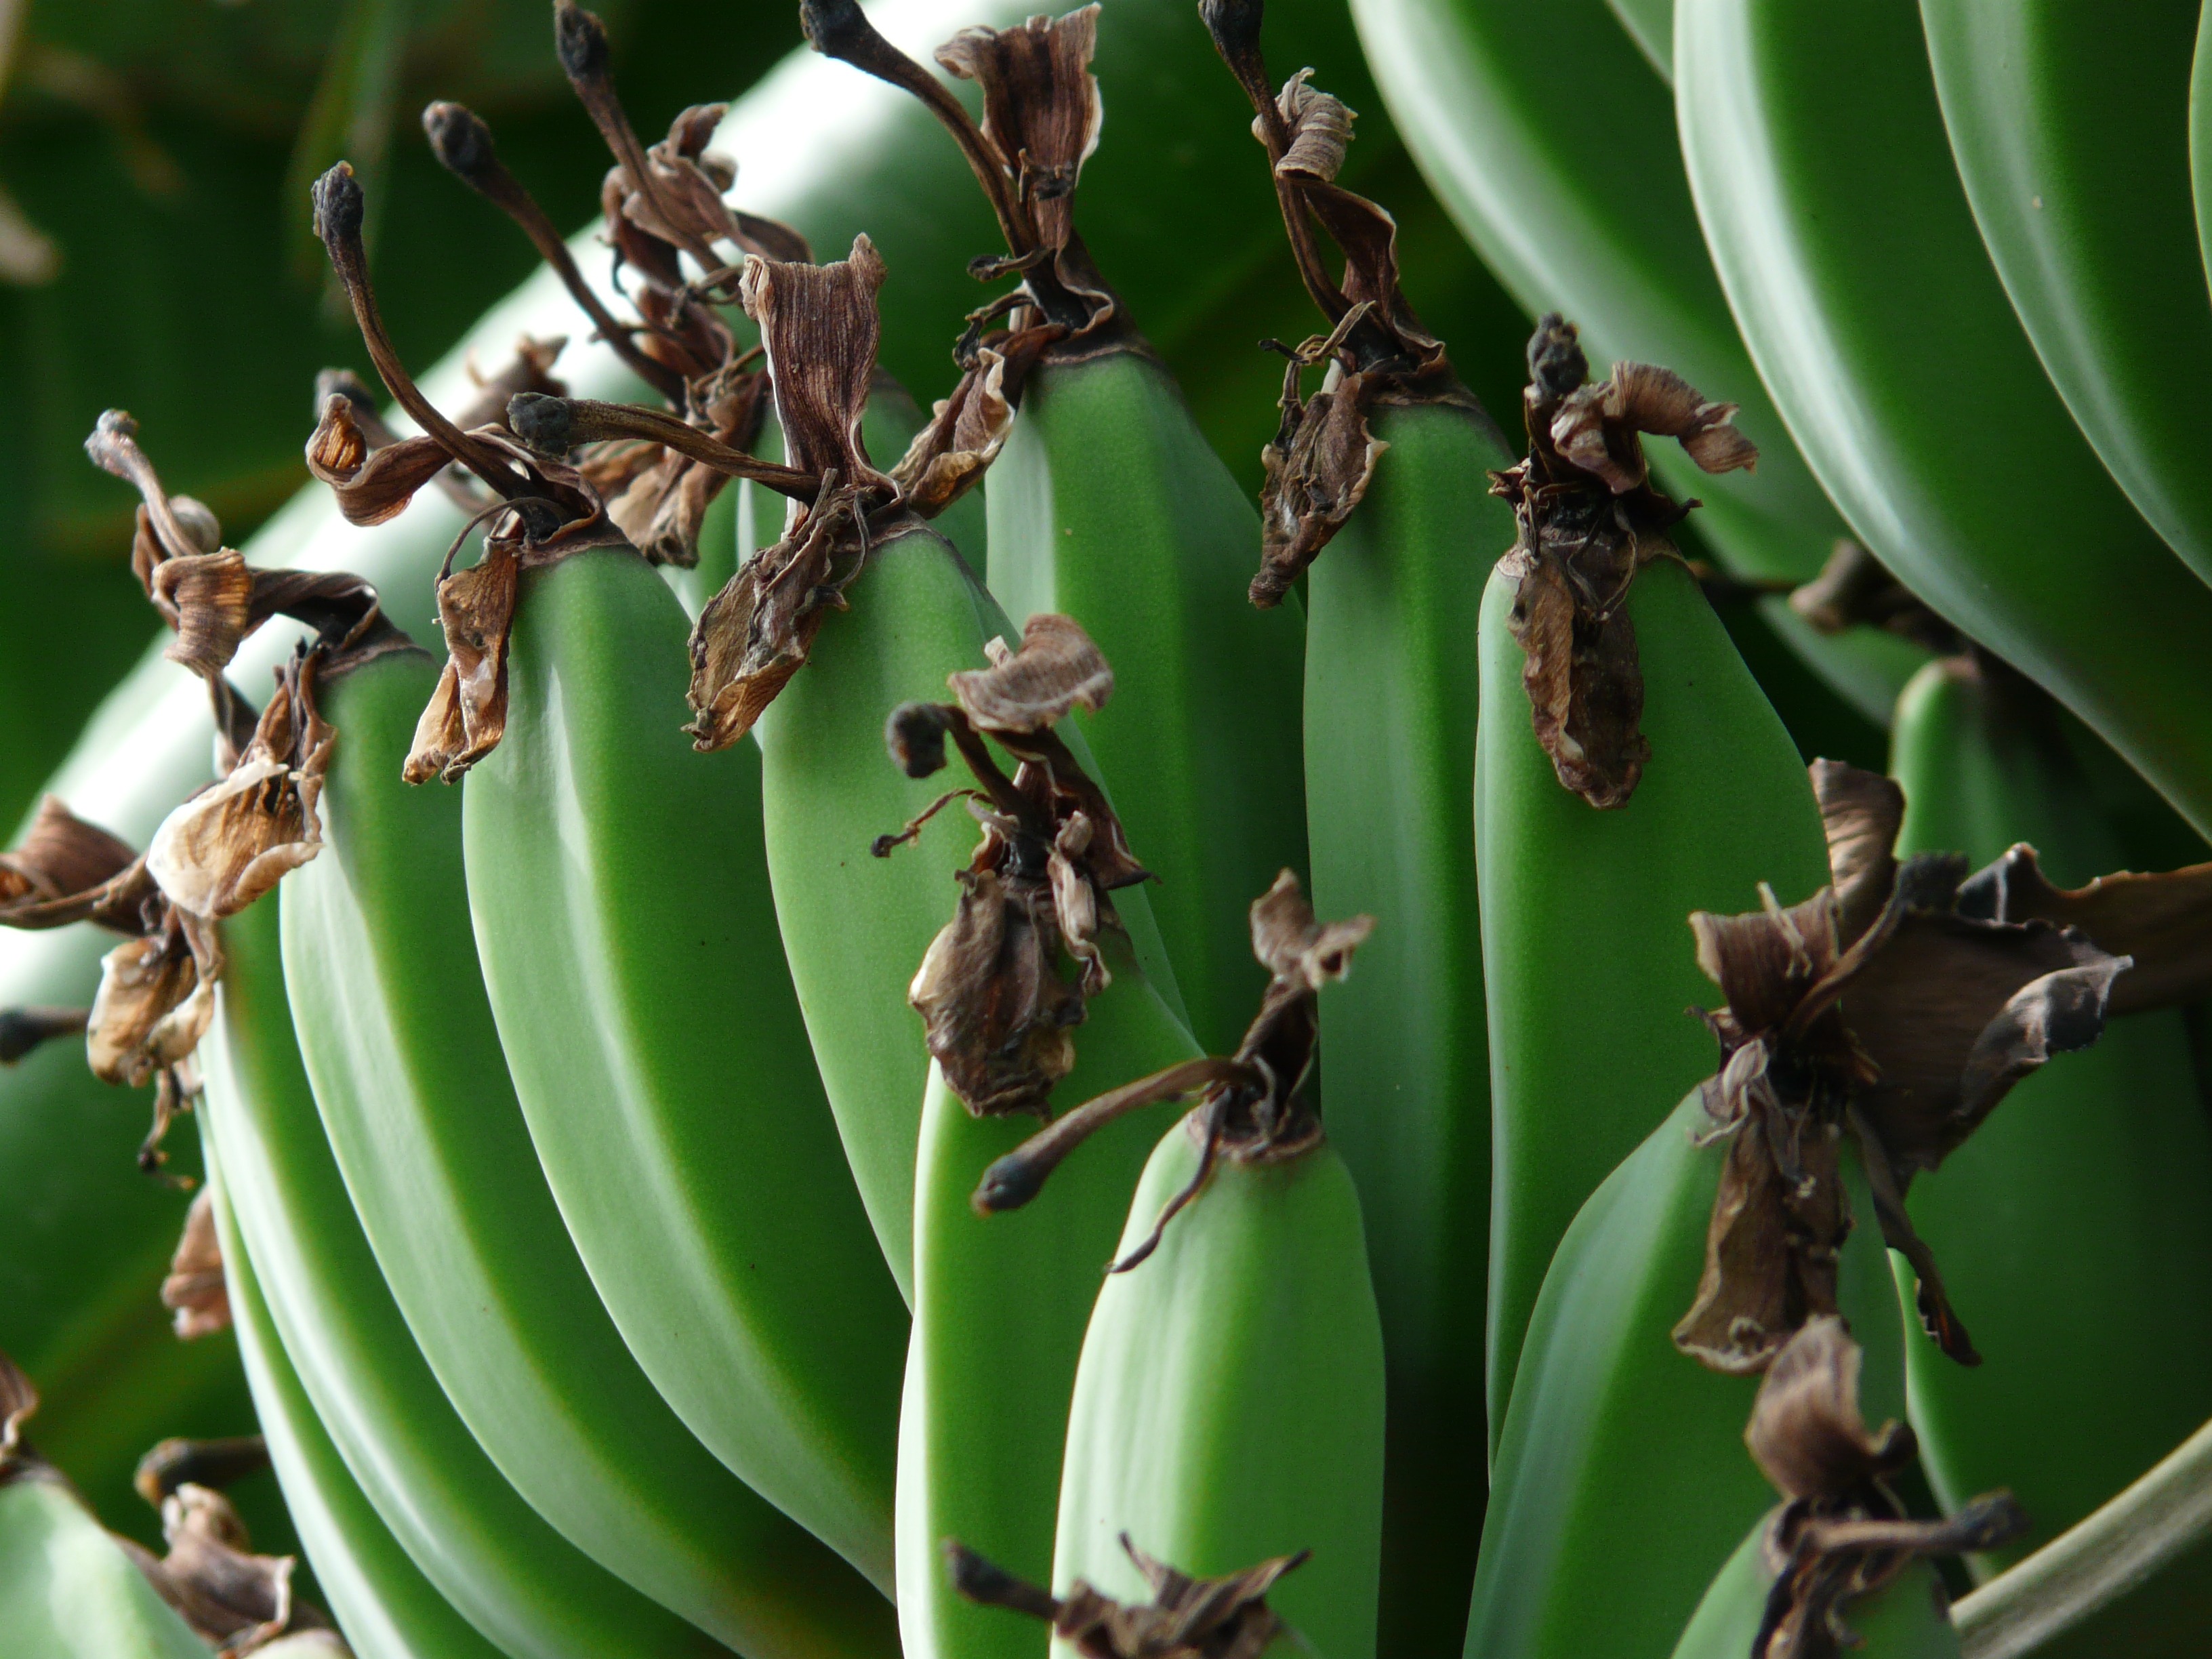
plant, fruit, leaf, flower, green, produce, botany, banana, healthy, flora, delicious, fauna, bananas, shrub, tasty, fruits, vitamins, macro photography, flowering plant, banana plant, plant stem, land plant, obstbanane, musaceae, dessert banana, bananas musa, banana bunch